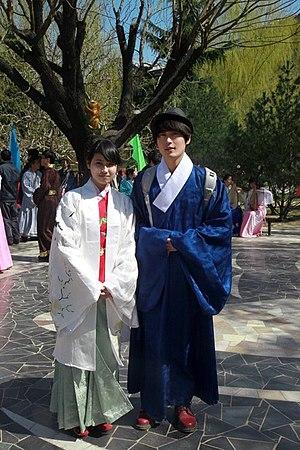
Les Hans constituent le peuple chinois « historique », issu de l’ancienne ethnie Huaxia. Celle-ci prend le nom Han à l'époque de la dynastie Han, et ce nom perdure depuis.